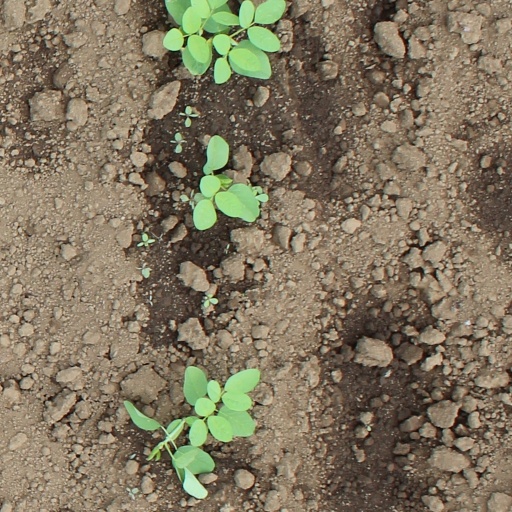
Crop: soybean